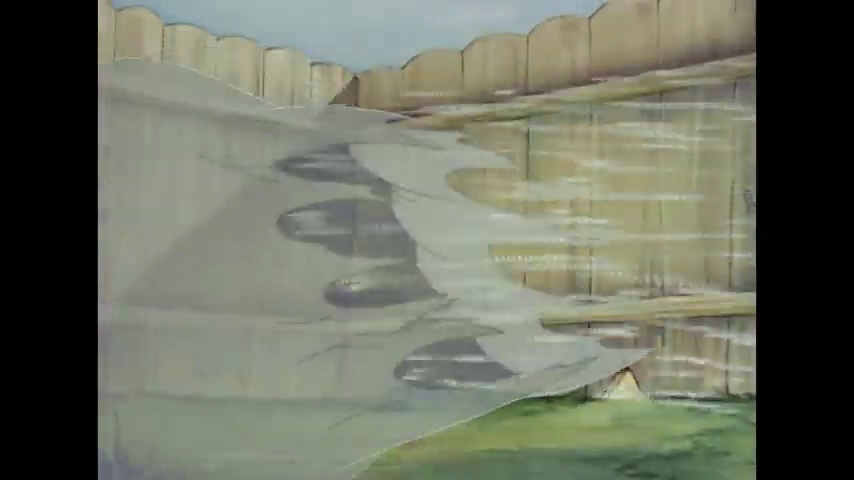
Portrait style: Cartoon Portrait